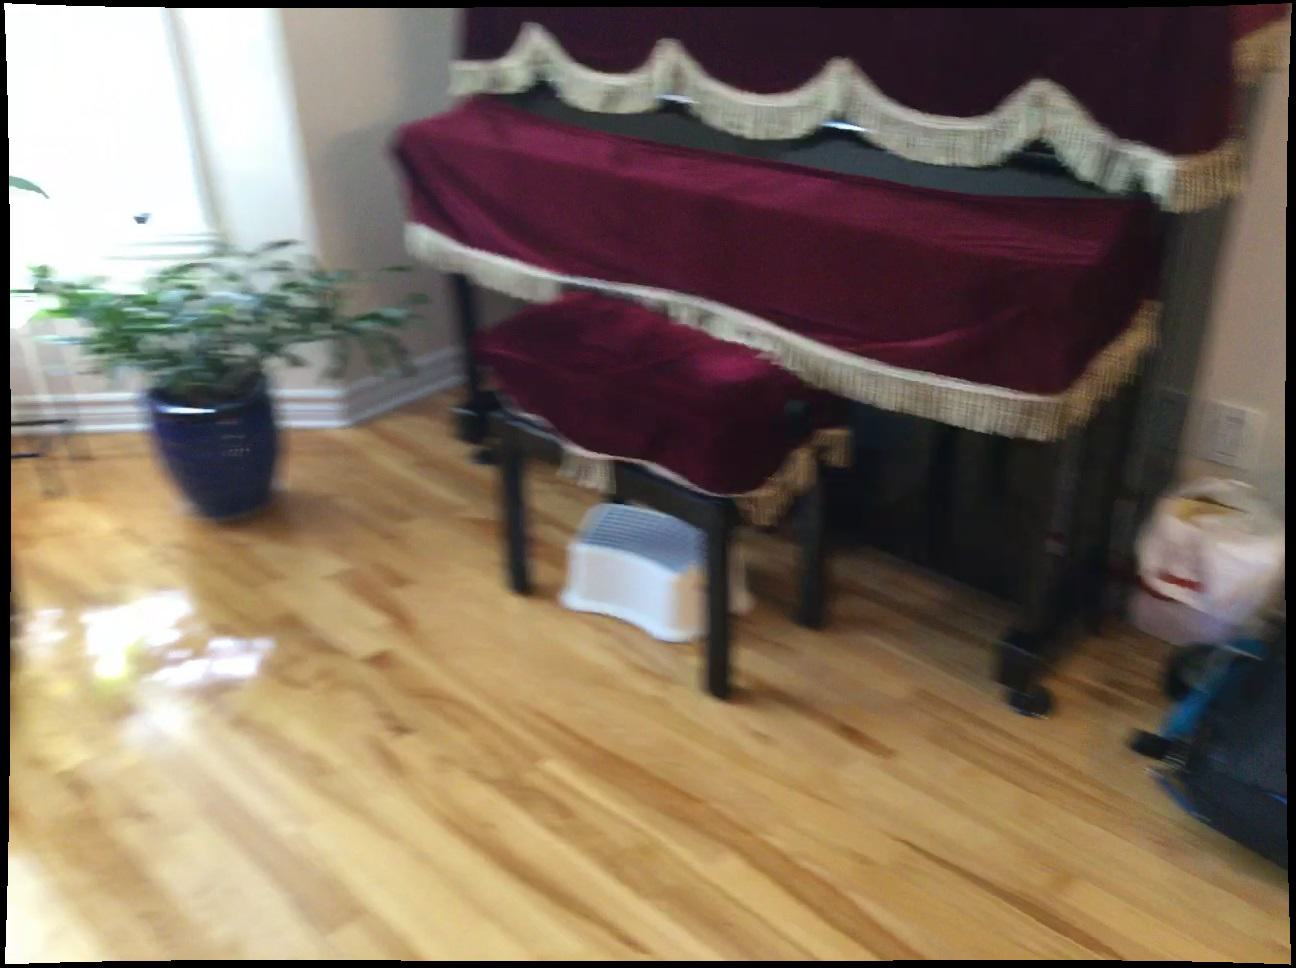
Question: Can the backpack fit left of the stool from the world's perspective? Final answer should be yes or no.
Answer: Yes